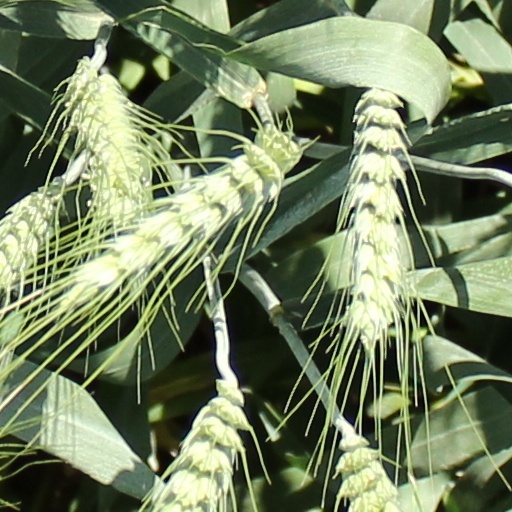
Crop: wheat